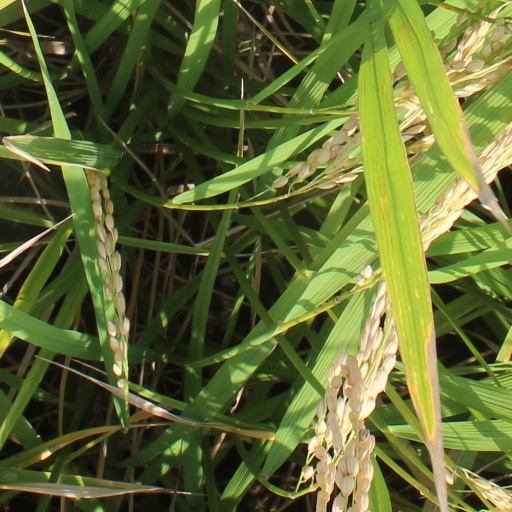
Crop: rice